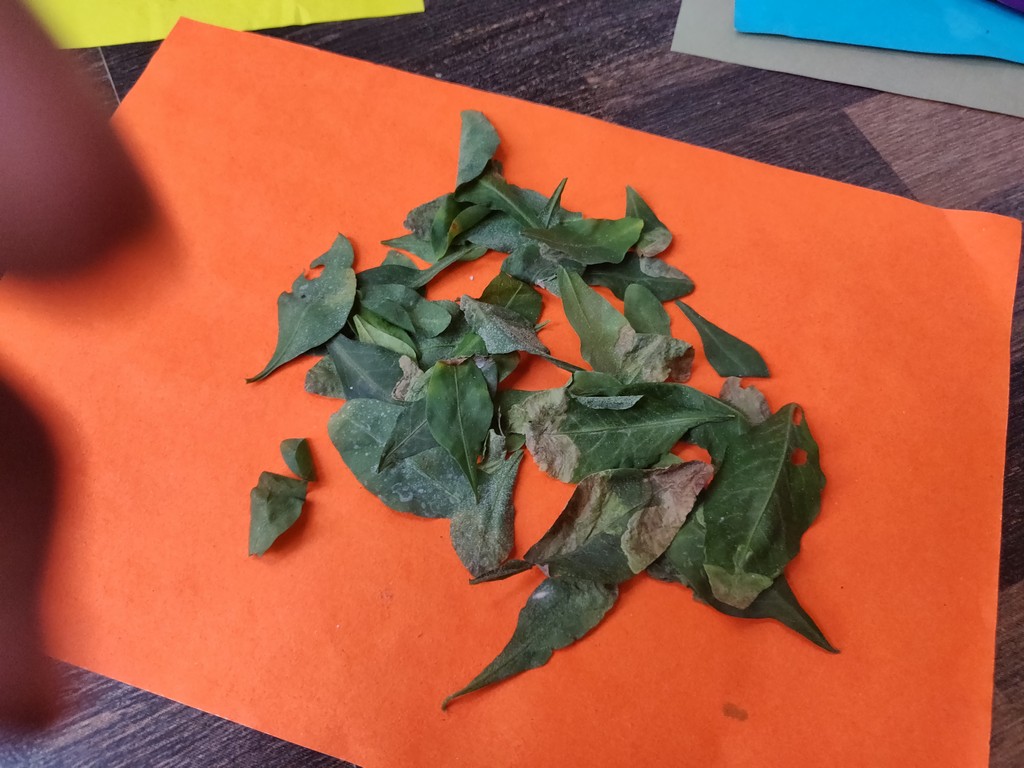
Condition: Unhealthy
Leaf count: multiple
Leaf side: unknown